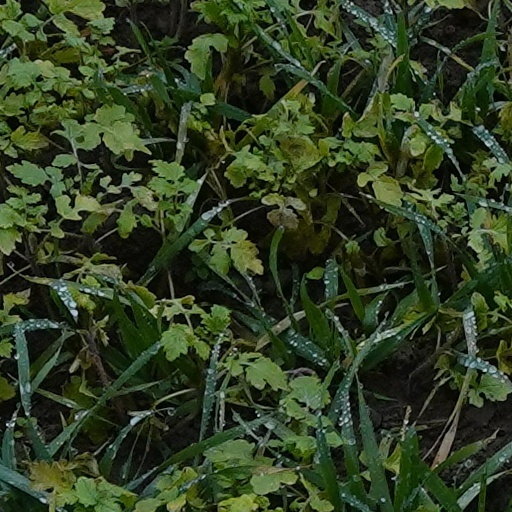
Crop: wheat